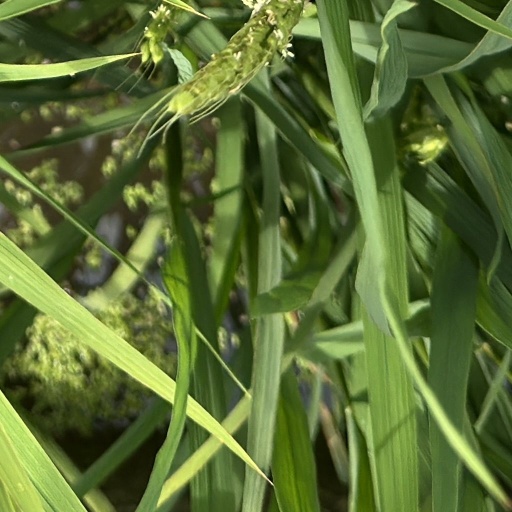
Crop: rice